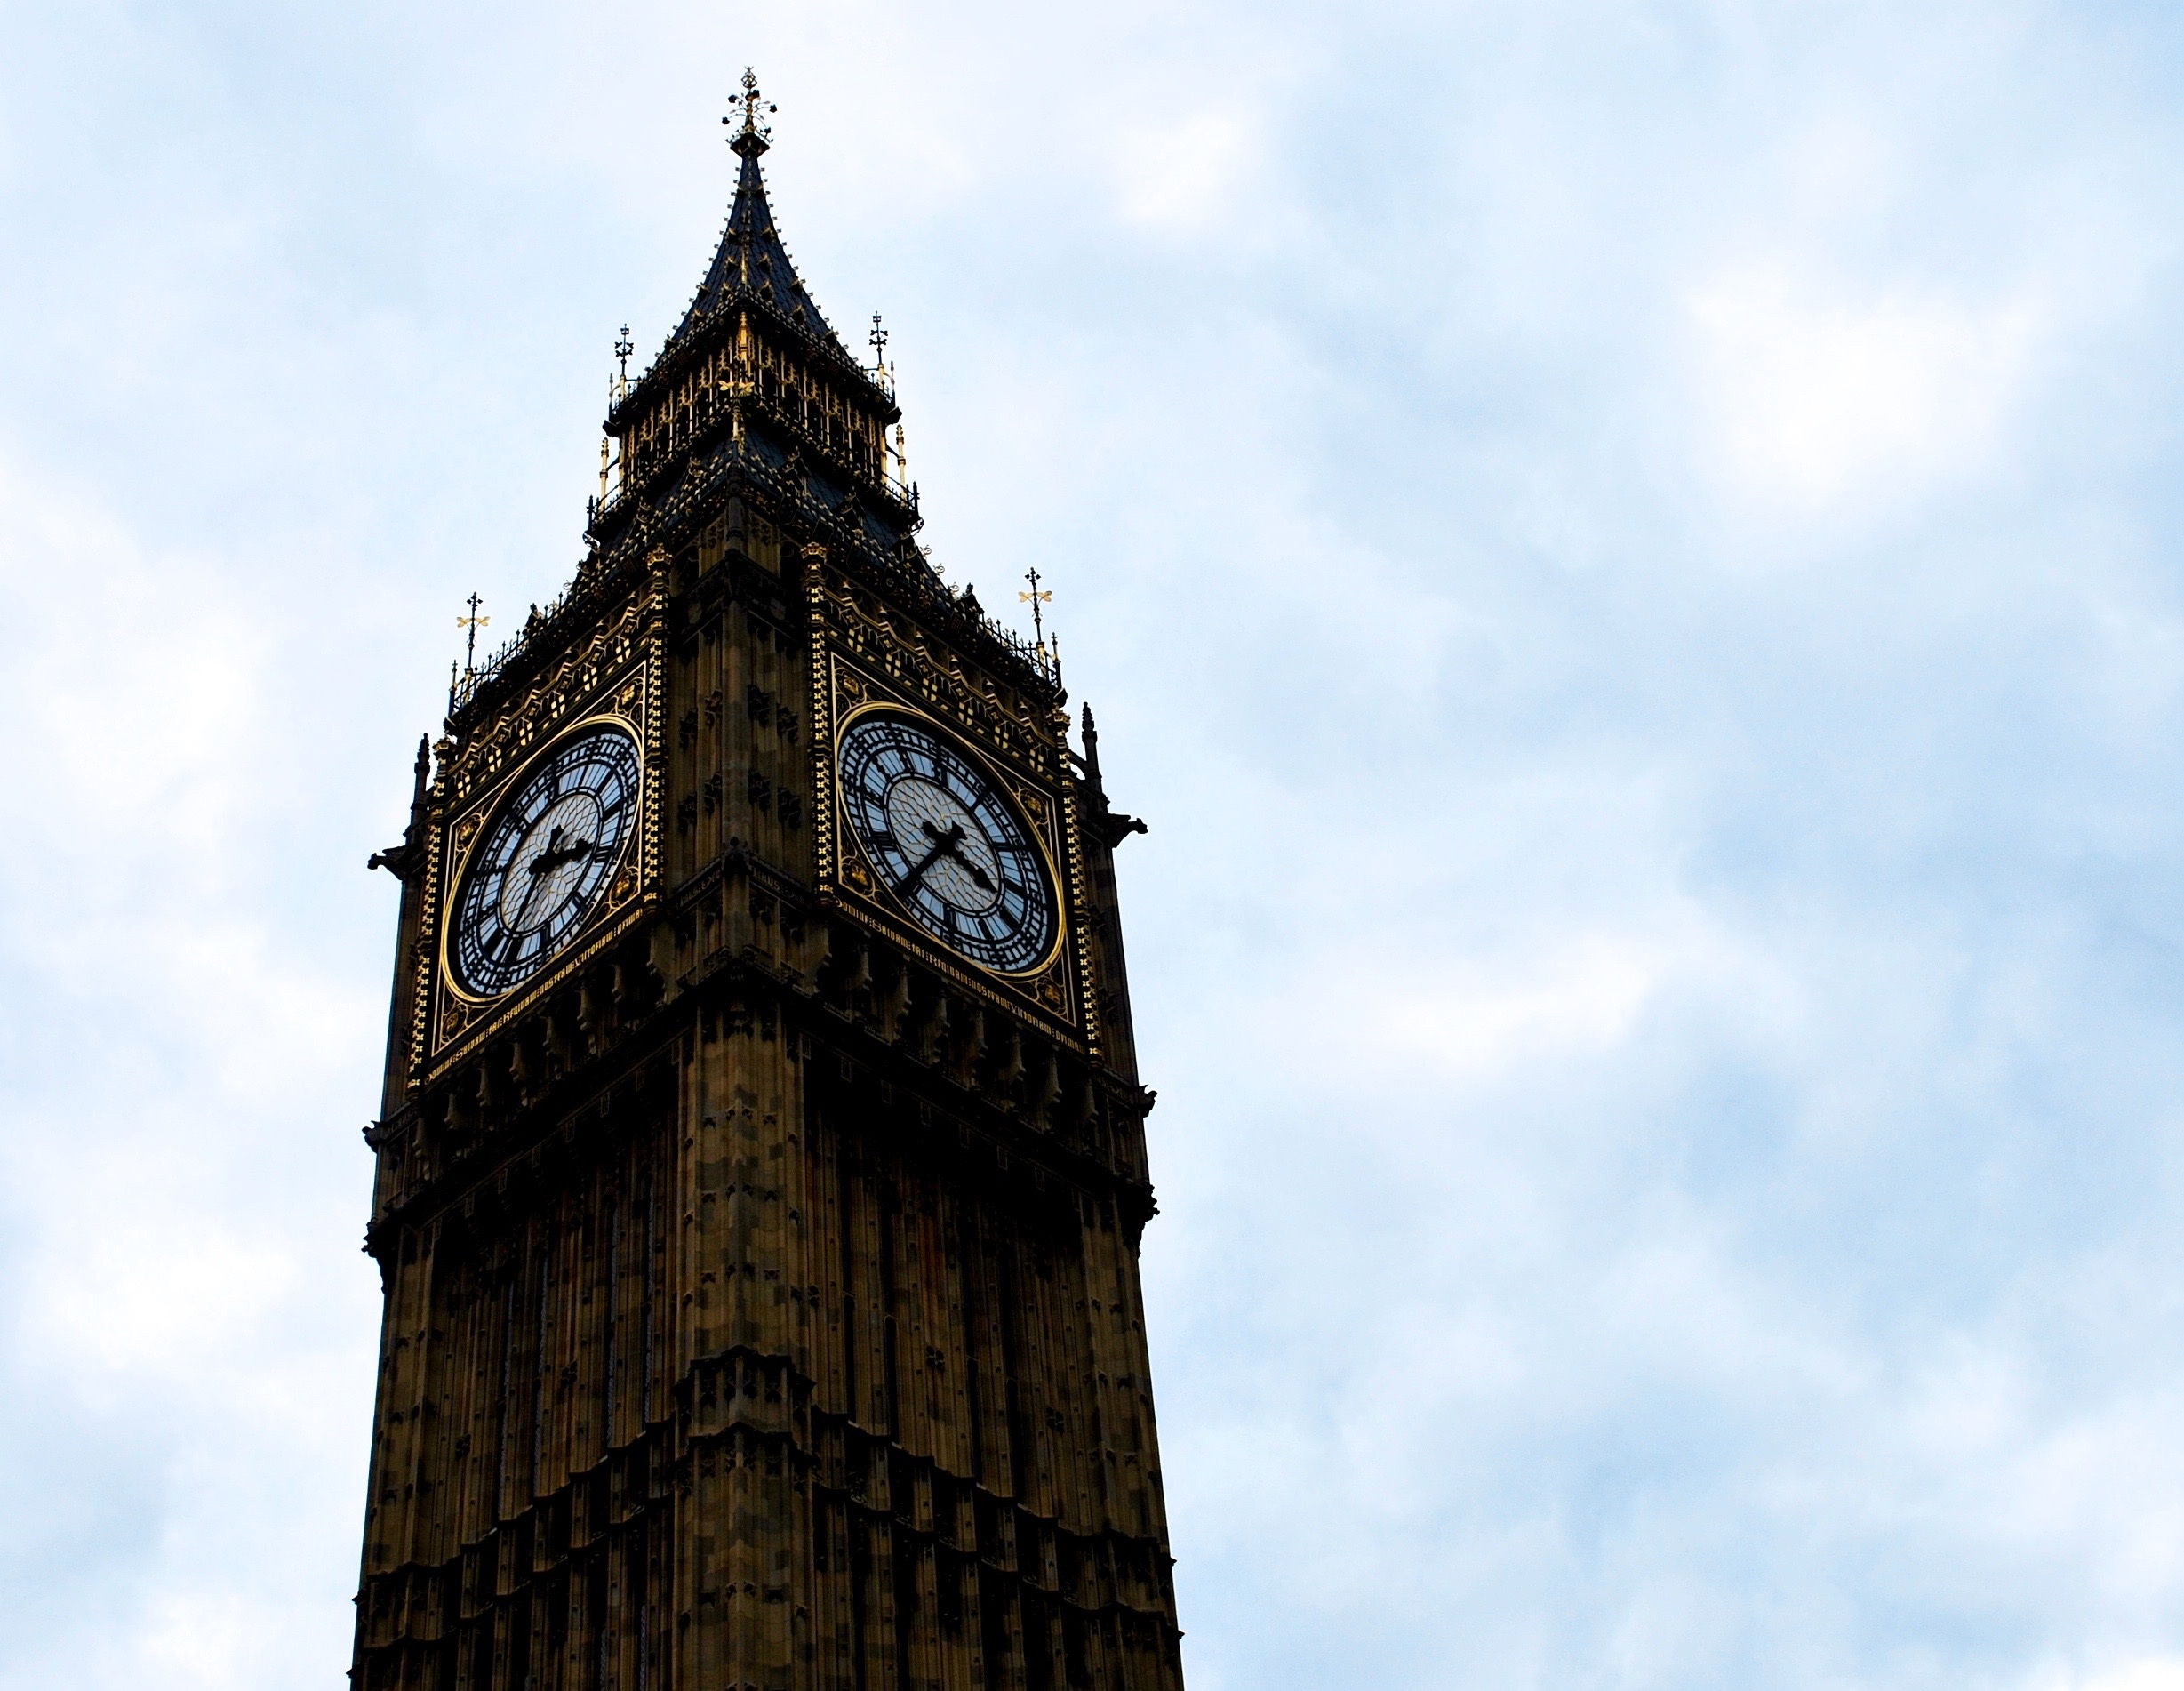
architecture, sky, tower, landmark, place of worship, big ben, clock tower, bell tower, england, london, parliament, spire, steeple, british, westminster